Fetsund Bridge

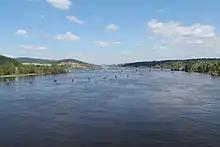
Fetsund railway bridge

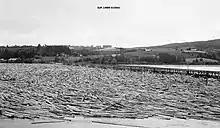
Timber at Fetsund Bridge in 1910

The Fetsund Bridge refers to two bridges: a road bridge and a railway bridge that cross the Glomma River at Fetsund in the municipality of Lillestrøm in Akershus county, Norway.